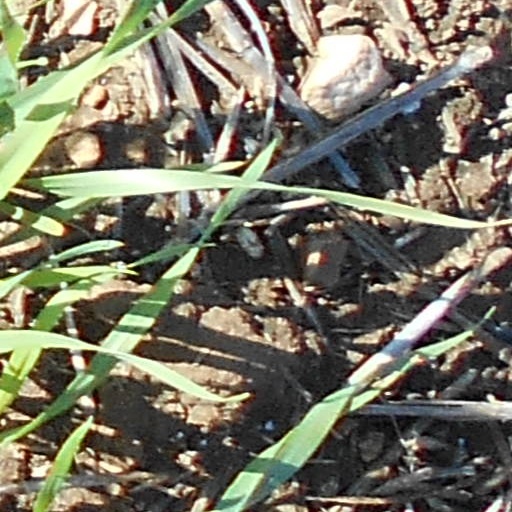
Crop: wheat